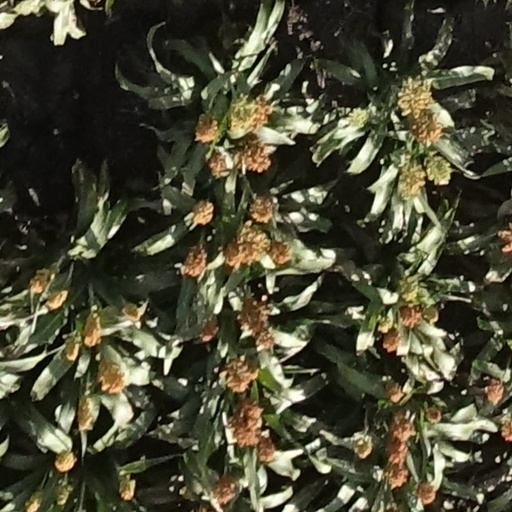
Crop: sorghum